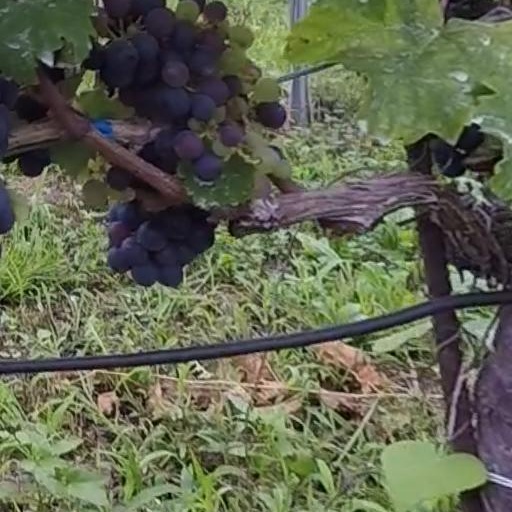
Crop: grape